Steller Field

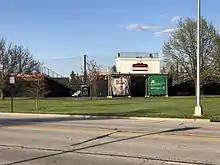
The Steller field at Gary Haas Stadium entrance

Steller Field was built in 1964 and cost $150,000 to construct. Steller Field has seen renovations in 1965, 1968, and 2002, which has expanded the capacity of 2,500. In fall 2012, a new electronic scoreboard was installed at the facility, and the backstop was renovated. In October 2019, the stadium surrounding the field was named the Gary Haas Stadium, after former BGSU baseball player Gary Haas. This changed in December of 2021 when the BGSU board of trustees voted to remove the name.